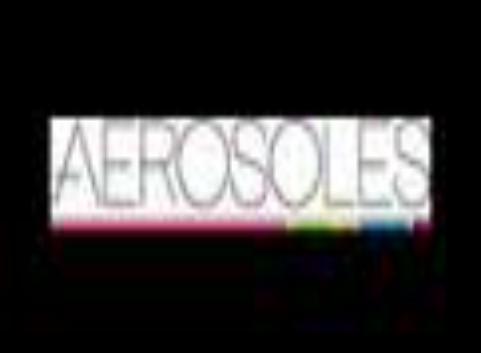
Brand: Aerosoles
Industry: Clothes